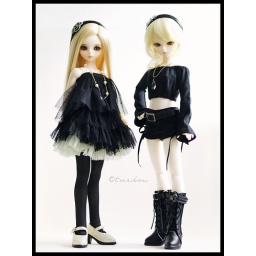
girls in black